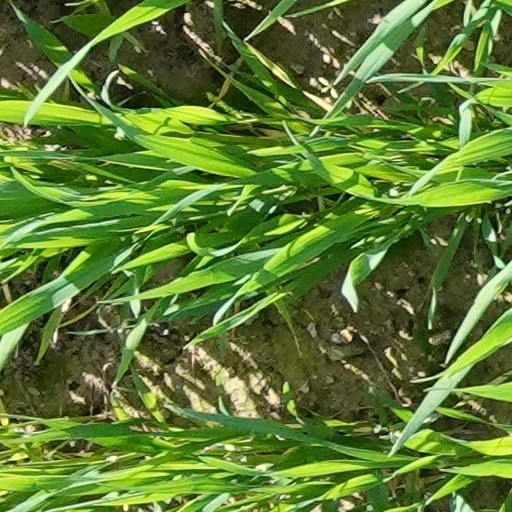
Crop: wheat